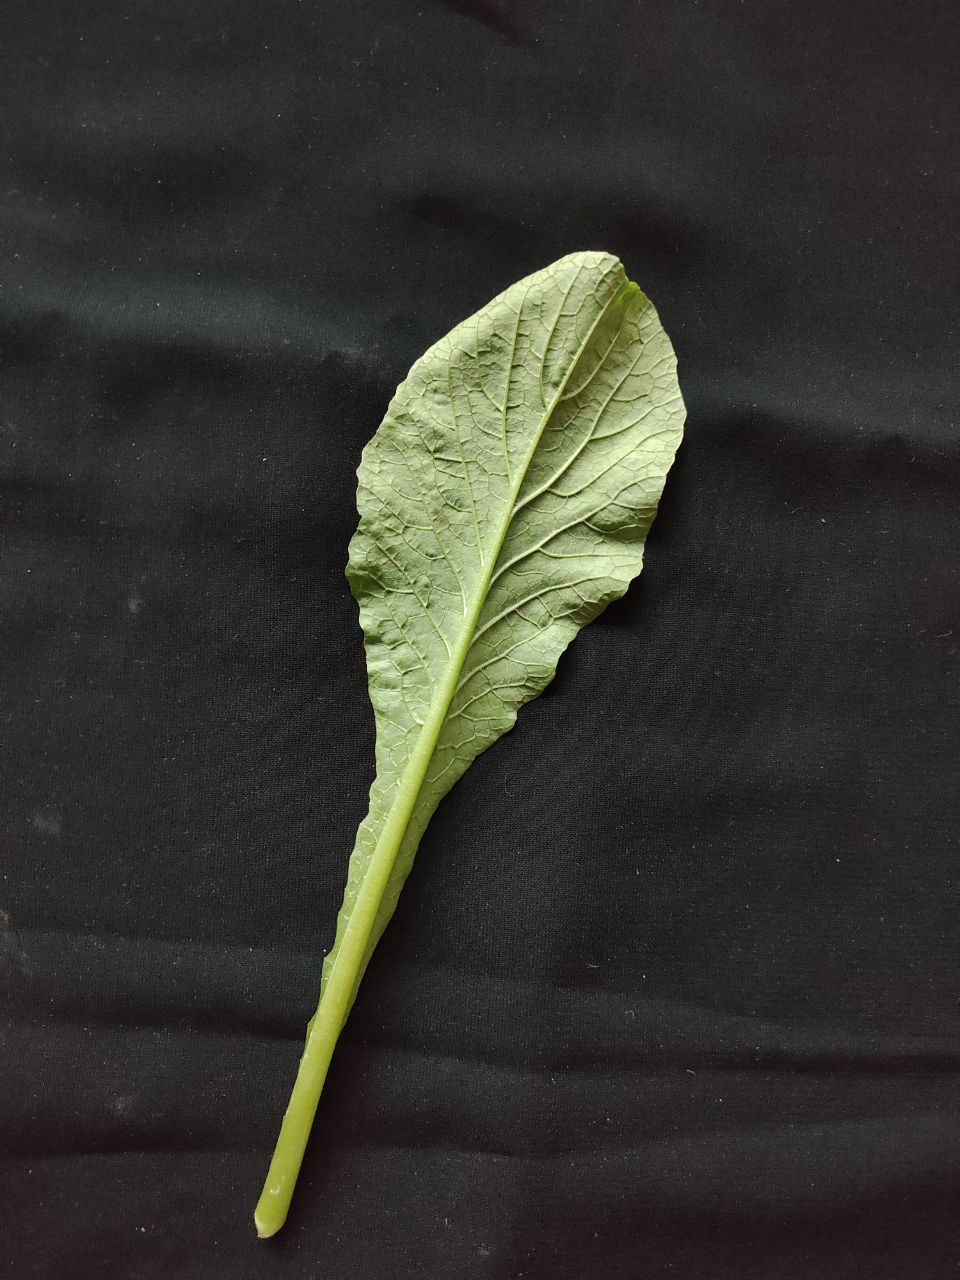
Label: Fresh leaf